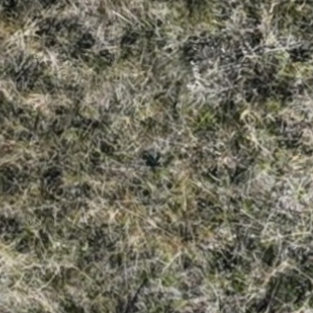
Month: october
Dye color: blue
Dye concentration: low